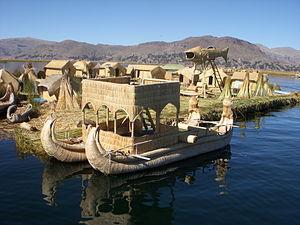
Photo d'un bâteau péruvien sur les Îles Flottantes, sur le Lac Titicaca, Puno, Pérou.